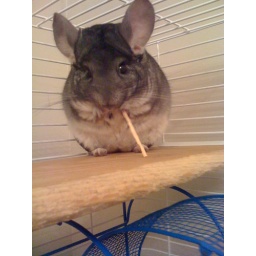
aw, destroying his house but in such a cute way